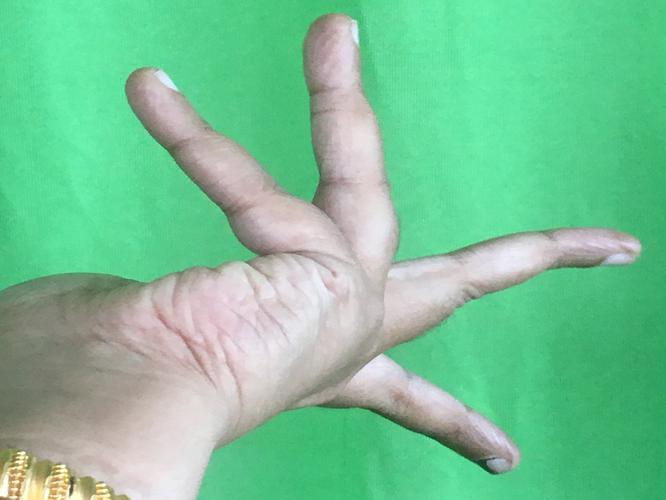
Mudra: Alapadmam
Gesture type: single_hand